Evgeny Rukhin

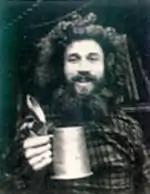
Evgeny Rukhin

Evgeny Rukhin (July 2, 1943 - May 24, 1976) was a Russian Non-Conformist painter and one of the organizers of the Bulldozer Exhibition in 1974. He died in 1976 after his studio in Leningrad caught fire.